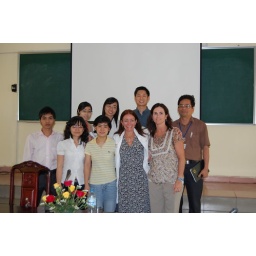
Ms. Huong in yellow striped shirt to Debbie's right, studied in Sweden, very good English